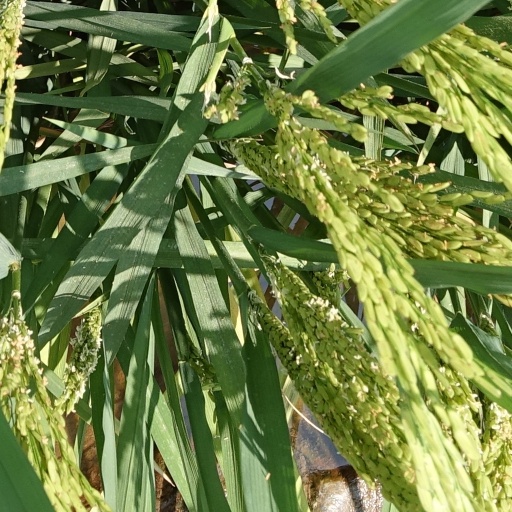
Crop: rice